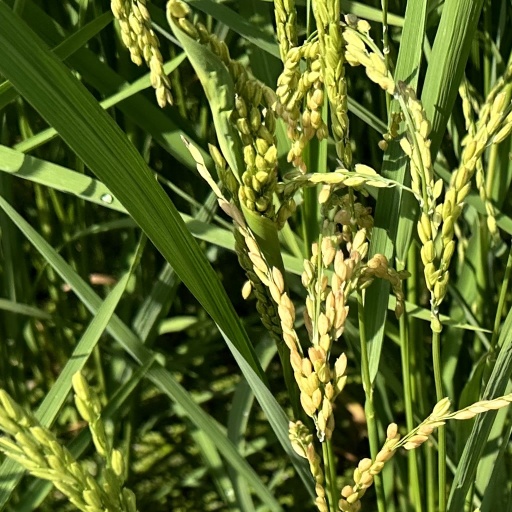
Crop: rice